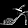
Label: Sandal